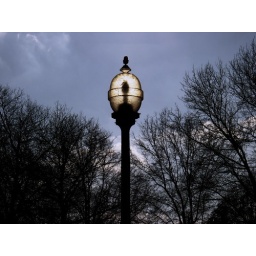
A street lamp lit by the sun in the Horticultural Center of Fairmount Park, Philadelphia.